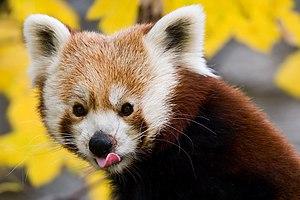
Petit panda (Ailurus fulgens), photo prise au zoo de Schönbrunn, Vienne, Autriche Български: Червена панда в зоолигеската градина Шьонбрун във Виена, Австрия
Les Ailuridés forment une famille de mammifères de l'ordre des Carnivores, ne comptant que des espèces éteintes, à l'exception du Panda roux. Cette famille a été proposée afin de résoudre les problèmes de classification de cet animal unique en son genre.